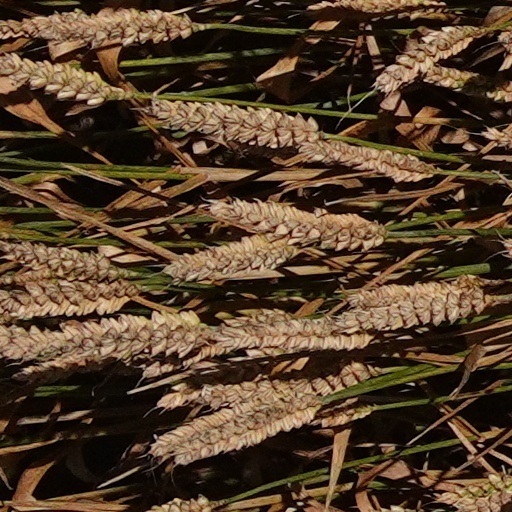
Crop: wheat